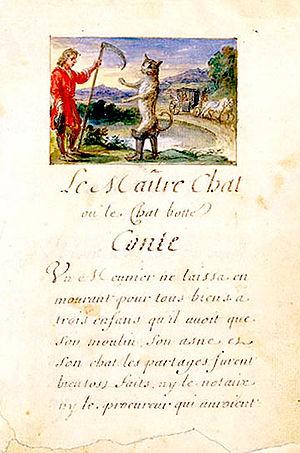
Les Contes de ma mère l'Oye est un recueil de huit contes de fées de Charles Perrault paru le 11 janvier 1697, sous le titre Histoires ou contes du temps passé, avec des moralités, avec cet autre titre au dos : Contes de ma mère l'Oye. L'œuvre est devenue un classique de la littérature enfantine, occultant tout le reste de la production littéraire de son auteur.
24 octobre : Pierre Bayle publie le second volume de son Dictionnaire historique et critique.